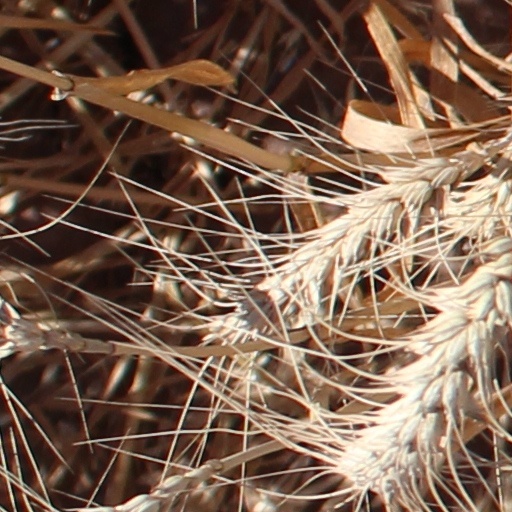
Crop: wheat